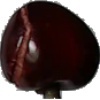
Label: Cherry 1